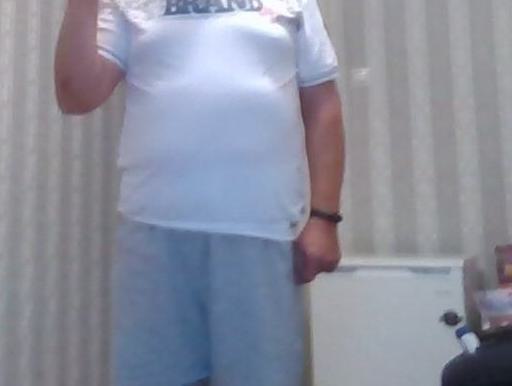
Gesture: no_gesture